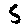
Label: 5